966th Airborne Air Control Squadron

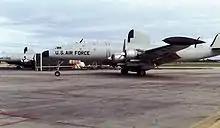
College Eye EC-121D at Korat RTAFB in 1968

In the 1950s, Air Defense Command established the 551st Airborne Early Warning and Control Wing to extend air defense radar coverage and fighter control seaward over the Atlantic beyond the range of shore based radars. Once Cuba was no longer a friendly power, similar coverage was extended over the Gulf of Mexico and adjacent waters. The 551st Wing began sending crews to McCoy Air Force Base, Florida on temporary duty to provide this coverage. The 966th Airborne Early Warning and Control Squadron was organized on 1 February 1962 at McCoy to provide the coverage on a permanent basis. The squadron was equipped with Lockheed EC-121D Warning Stars, which were in the process of being upgraded to EC-121Hs, which were equipped with a data processor that enabled aircraft on station to feed radar data directly to Semi Automatic Ground Environment control centers. Initially, the squadron also operated the Lockheed TC-121 Constellation for training aircrews.